Corn Exchange, Sudbury

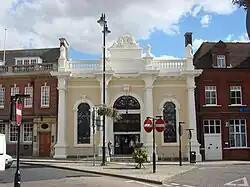
Corn Exchange, Sudbury

The Corn Exchange is a commercial building on Market Hill, Sudbury, Suffolk, England. The structure, which is used as a public library, is a Grade II* listed building.